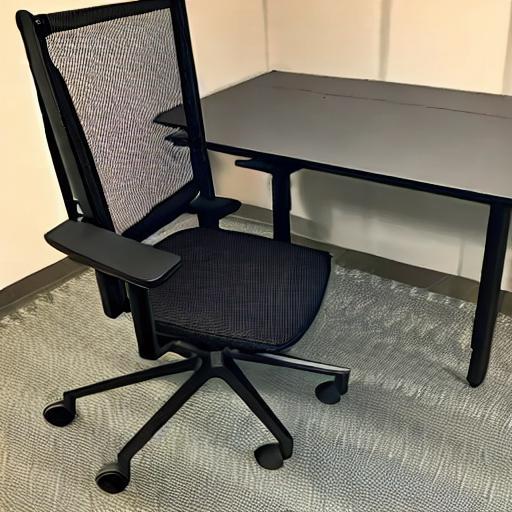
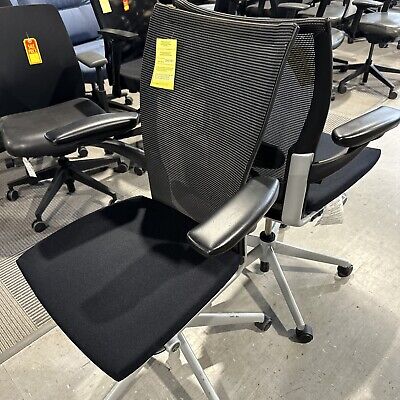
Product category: items_chair
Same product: no